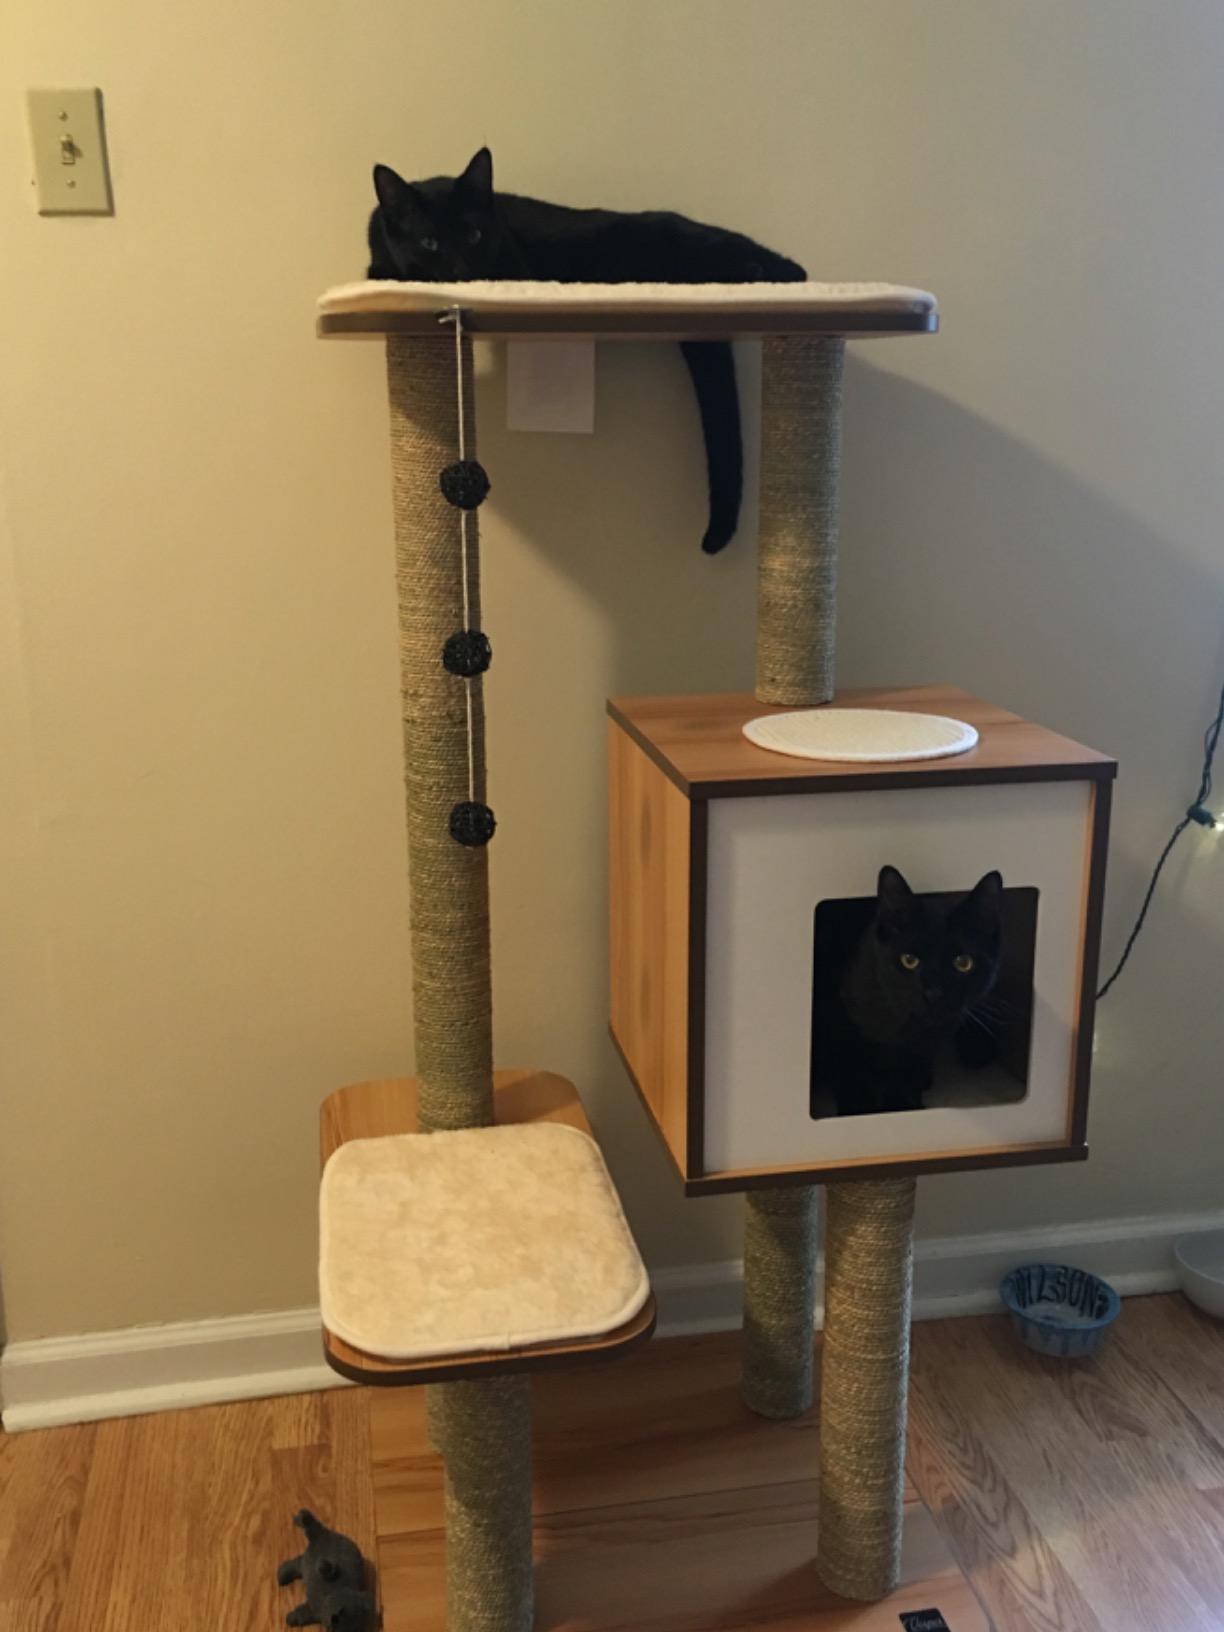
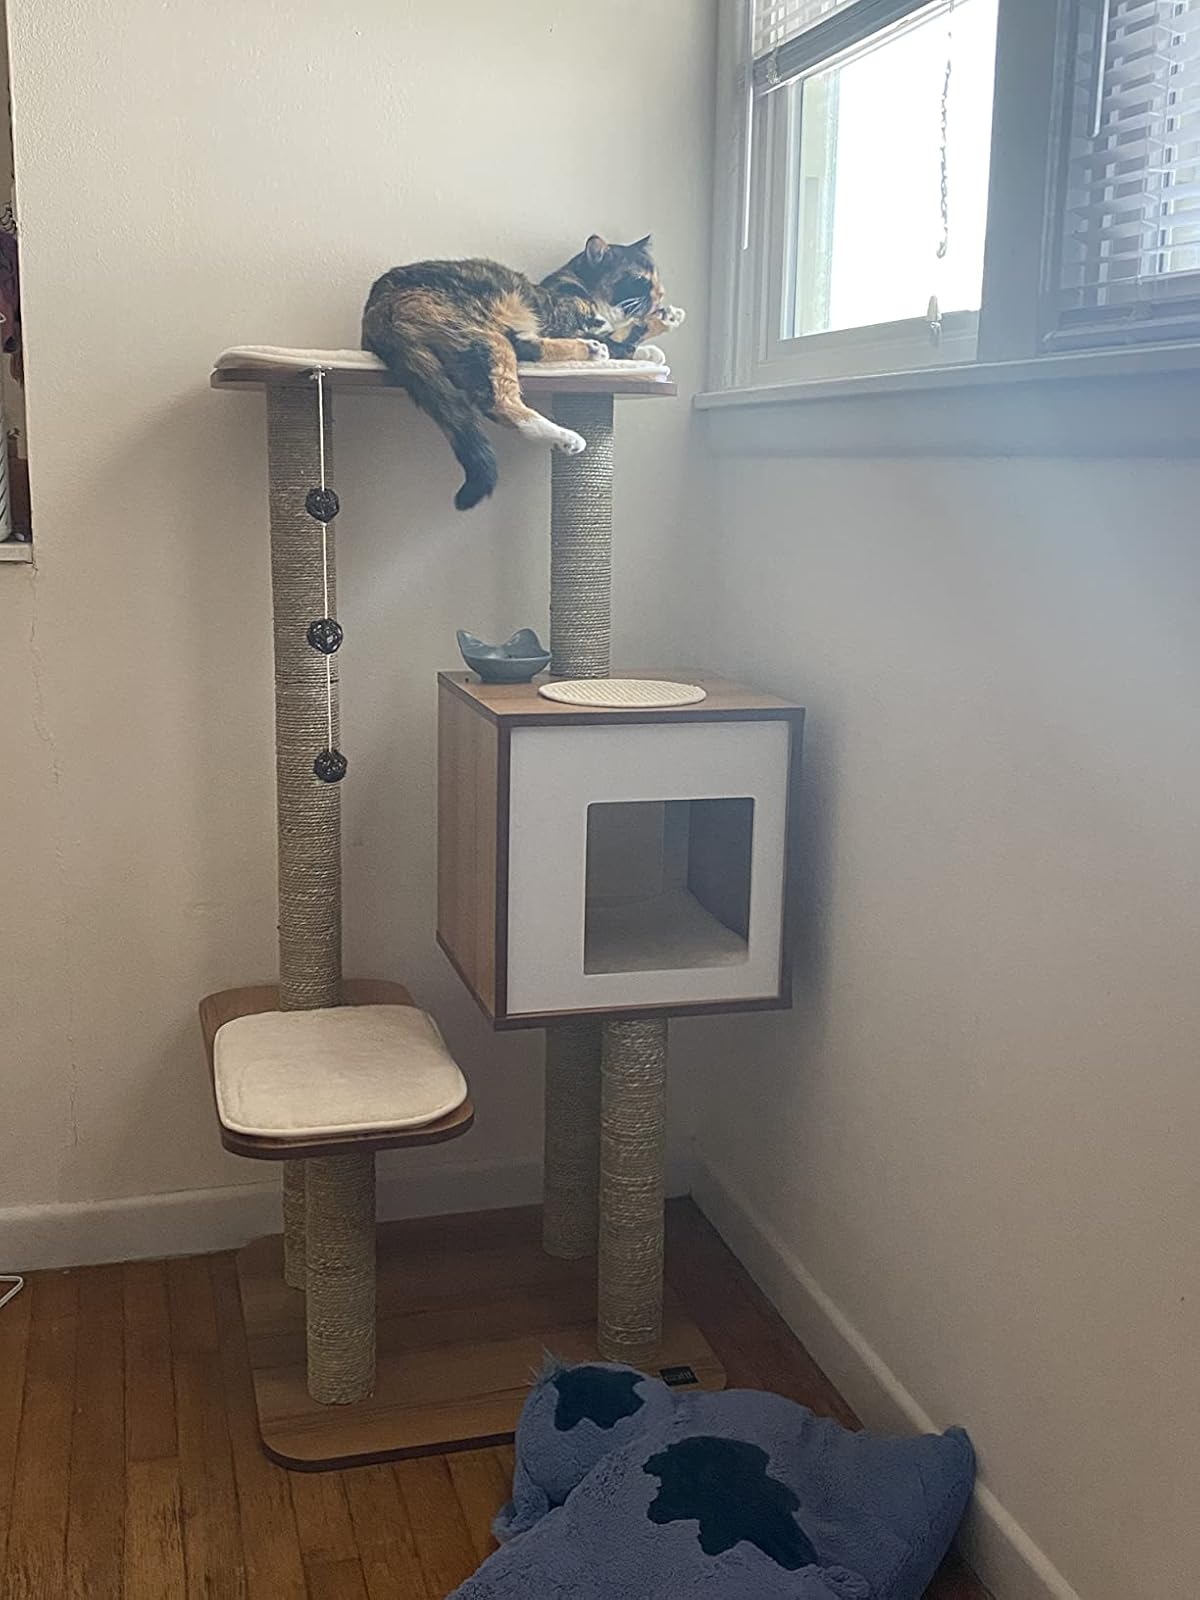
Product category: items_cat tree
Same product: yes